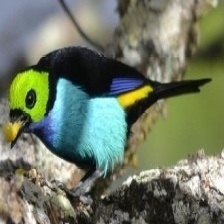
Species: PARADISE TANAGER
Scientific name: TANGARA CHILENSIS